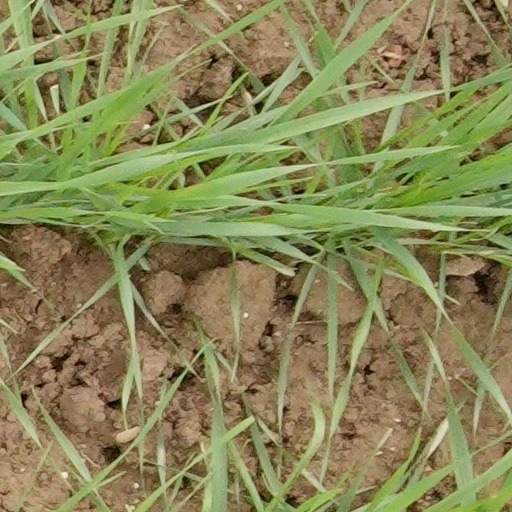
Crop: wheat